Encyclopédie

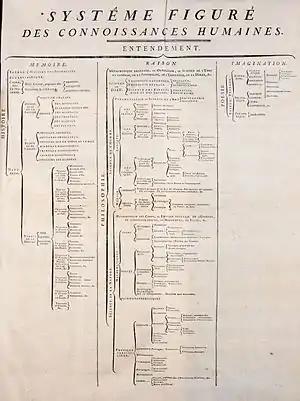
Fig. 3: "Figurative system of human knowledge", the structure that the "Encyclopédie" organised knowledge into. It had three main branches: memory, reason, and imagination.

Like most encyclopedias, the "Encyclopédie" attempted to collect and summarize human knowledge in a variety of fields and topics, ranging from philosophy to theology to science and the arts. The "Encyclopédie" was controversial for reorganizing knowledge based on human reason instead of by nature or theology. Knowledge and intellect branched from the three categories of human thought, whereas all other perceived aspects of knowledge, including theology, were simply branches or components of these human-made categories. The introduction to the "Encyclopédie", D'Alembert's "Preliminary Discourse", is considered an important exposition of Enlightenment ideals. Among other things, it presents a taxonomy of human knowledge (see Fig. 3), which was inspired by Francis Bacon's "The Advancement of Learning". The three main branches of knowledge are: "Memory"/History, "Reason"/Philosophy, and "Imagination"/Poetry. This tree of knowledge was created to help readers evaluate the usefulness of the content within the "Encyclopédie", and to organize its content. Notable is the fact that theology is ordered under "philosophy" and that "Knowledge of God" is only a few nodes away from "divination" and "black magic".